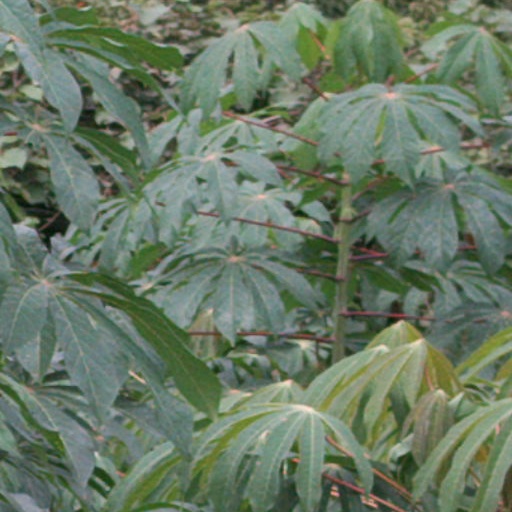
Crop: cassava